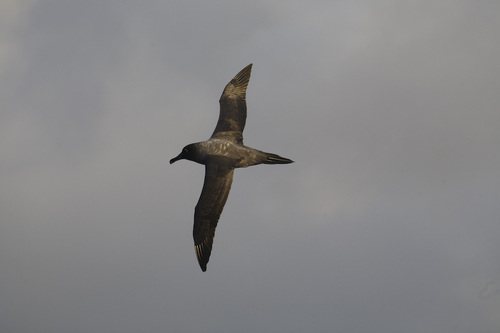
this large bird is all gray with some white speckling on his back his tail is black and his beak is long with a hump on the endvery large bird with a large wingspan, has a curved beak and is black & dark grey all over.
medium brown bird with long brown beak and long wingspan
this bird has a speckled belly and breast with a long hooked bill.
this bird has a black crown, a long bill, and a long brown wingspan
this bird is a mixture of grey and tan. it has a long wingspan and a longer bil.
this a bird with black wings, grey body and black head and beaka bird with his wing spreaded and is brown in colorthe bird has a wide wing span, with a grayish body feather with a long beak
this bird is brown in color, and has a black beak.
Species: Sooty Albatross